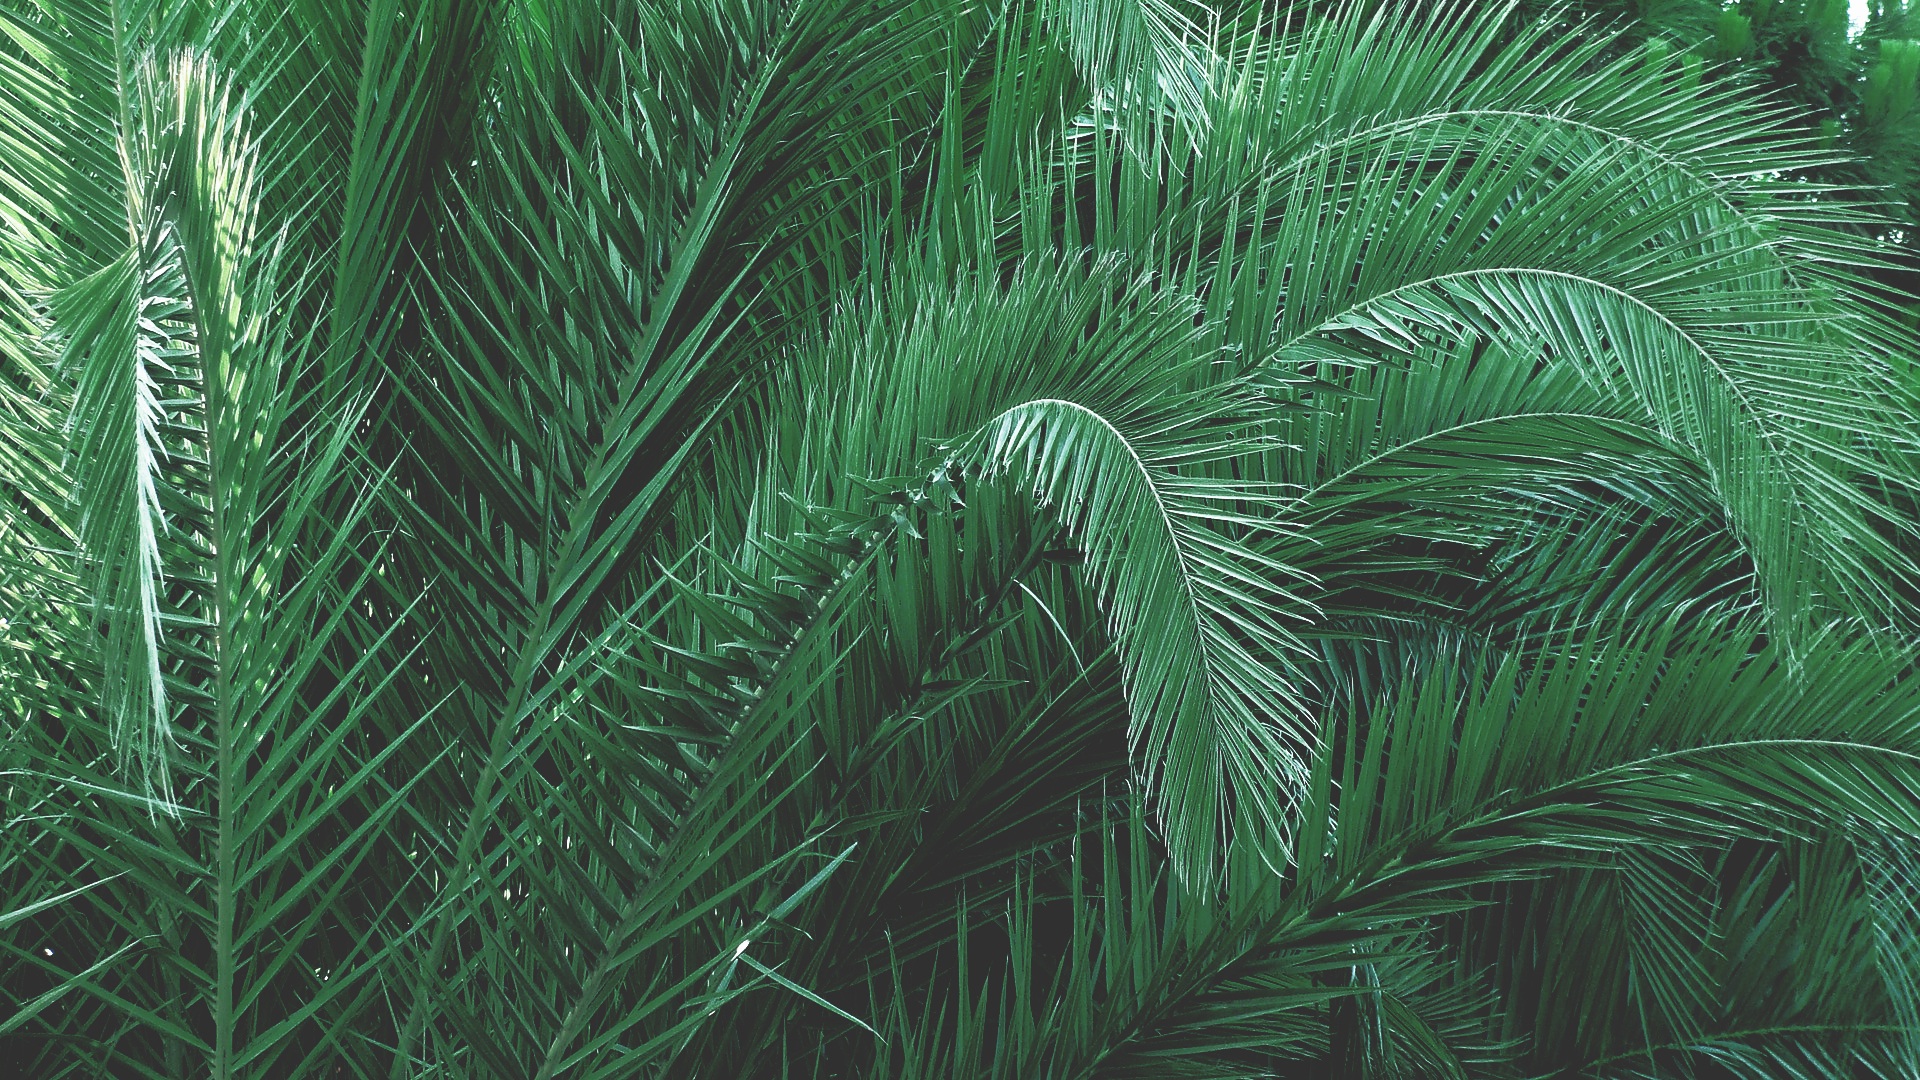
tree, grass, branch, plant, palm tree, leaf, green, jungle, palm, botany, flora, leaves, vegetation, ecosystem, grass family, plant stem, woody plant, land plant, arecales, palm family